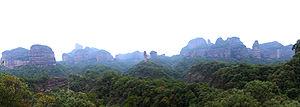
Le Danxia de Chine est la désignation employée par l'UNESCO pour plusieurs sites de reliefs Danxia de Chine inscrits au patrimoine mondial.